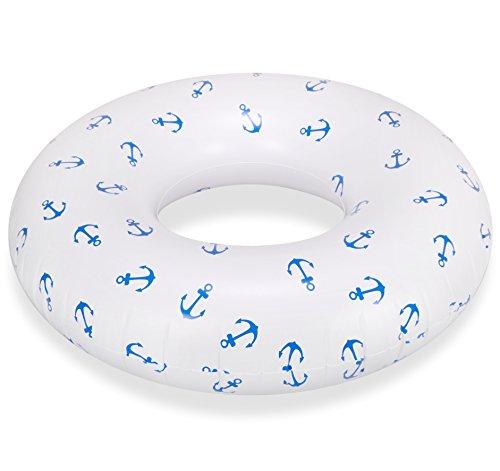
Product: Mimosa Inc Inflatable Premium Quality Giant Round Tube Pool Float
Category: Toys & Games | Sports & Outdoor Play | Pools & Water Toys | Pool Rafts & Inflatable Ride-ons
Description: COPYRIGHT DESIGN: All new and original Billionaire Swan pool float by Mimosa Inc. Design is owned by Mimosa Inc and fully protected.
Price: $18.82